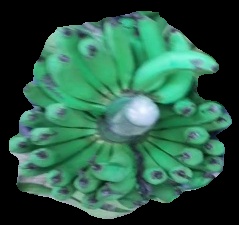
Variety: pachbale
Grade: grade2